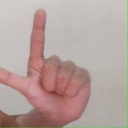
अक्षर: ल